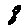
Label: 8